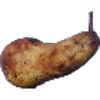
Label: Pear Abate 1